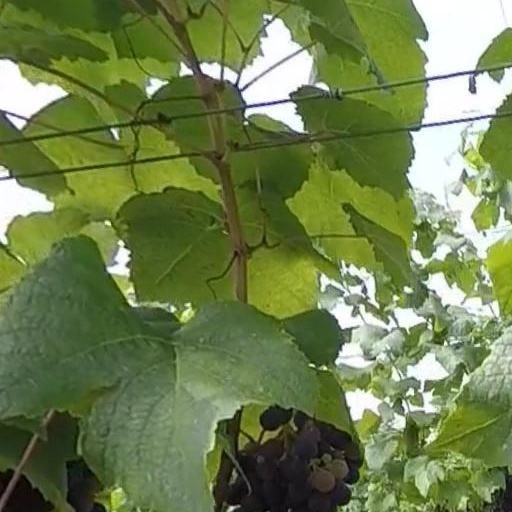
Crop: grape